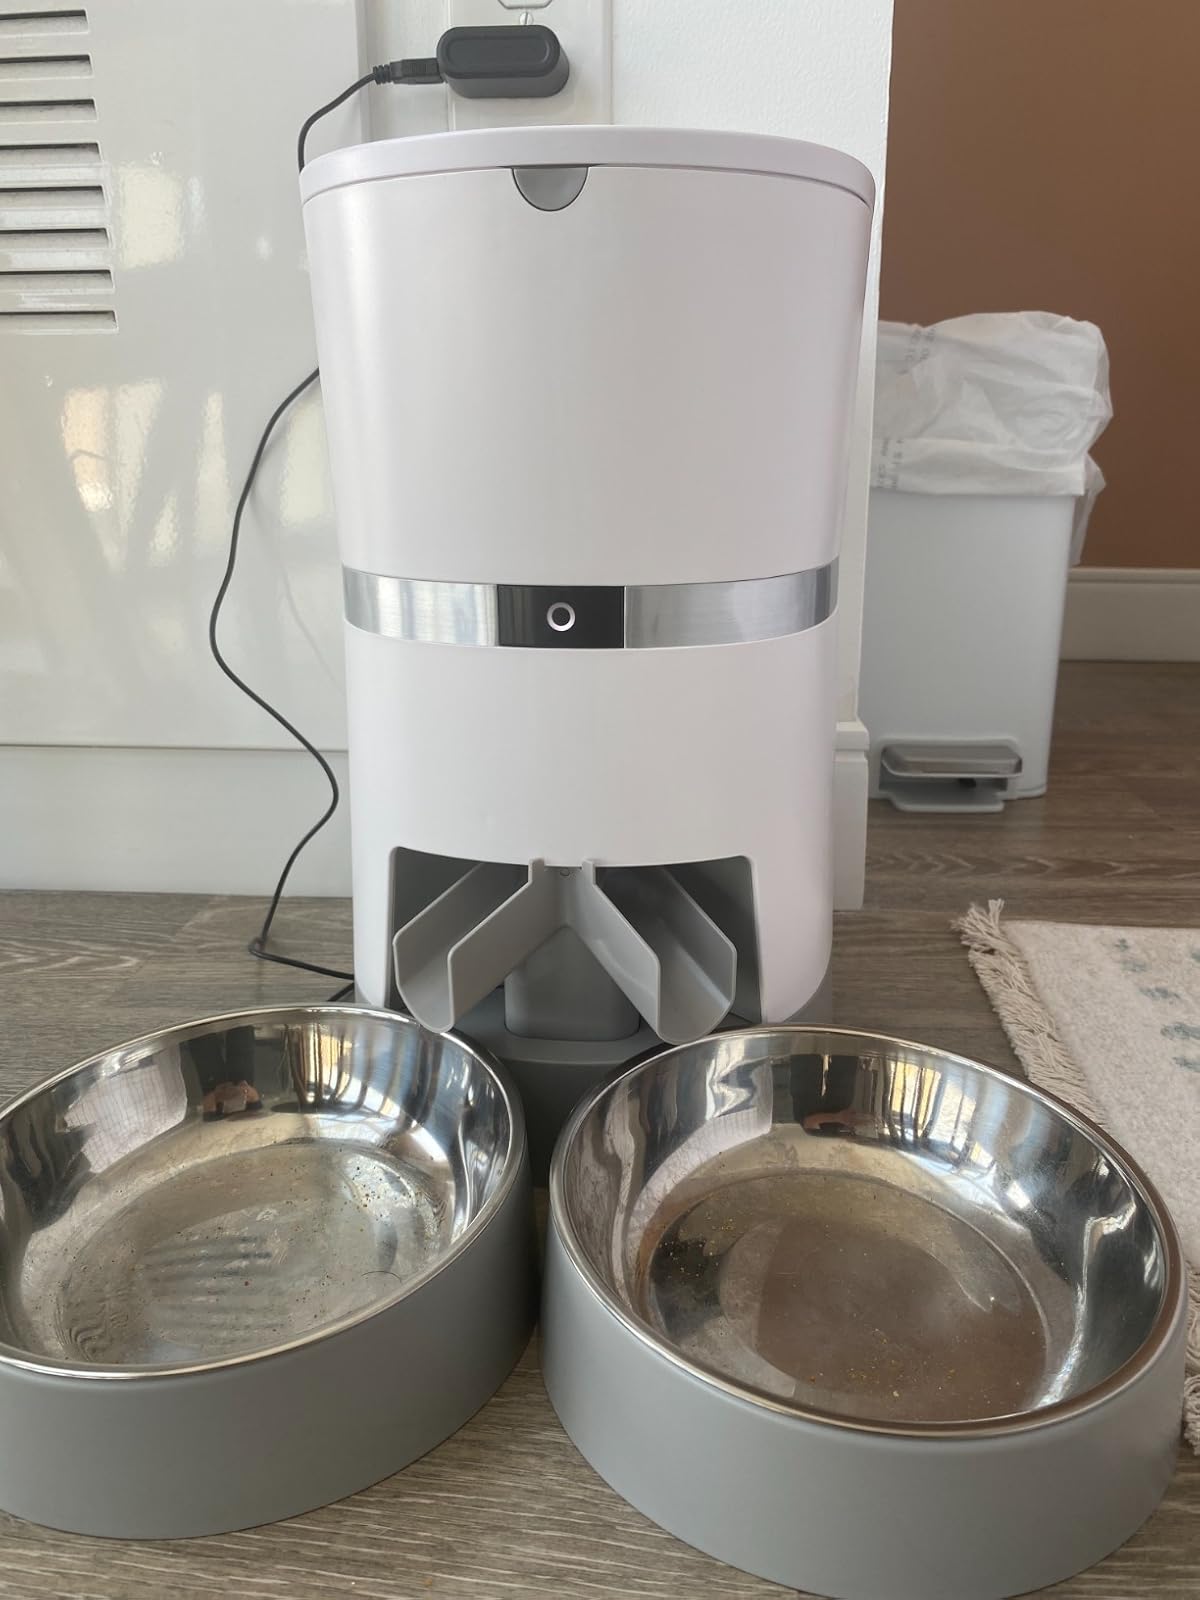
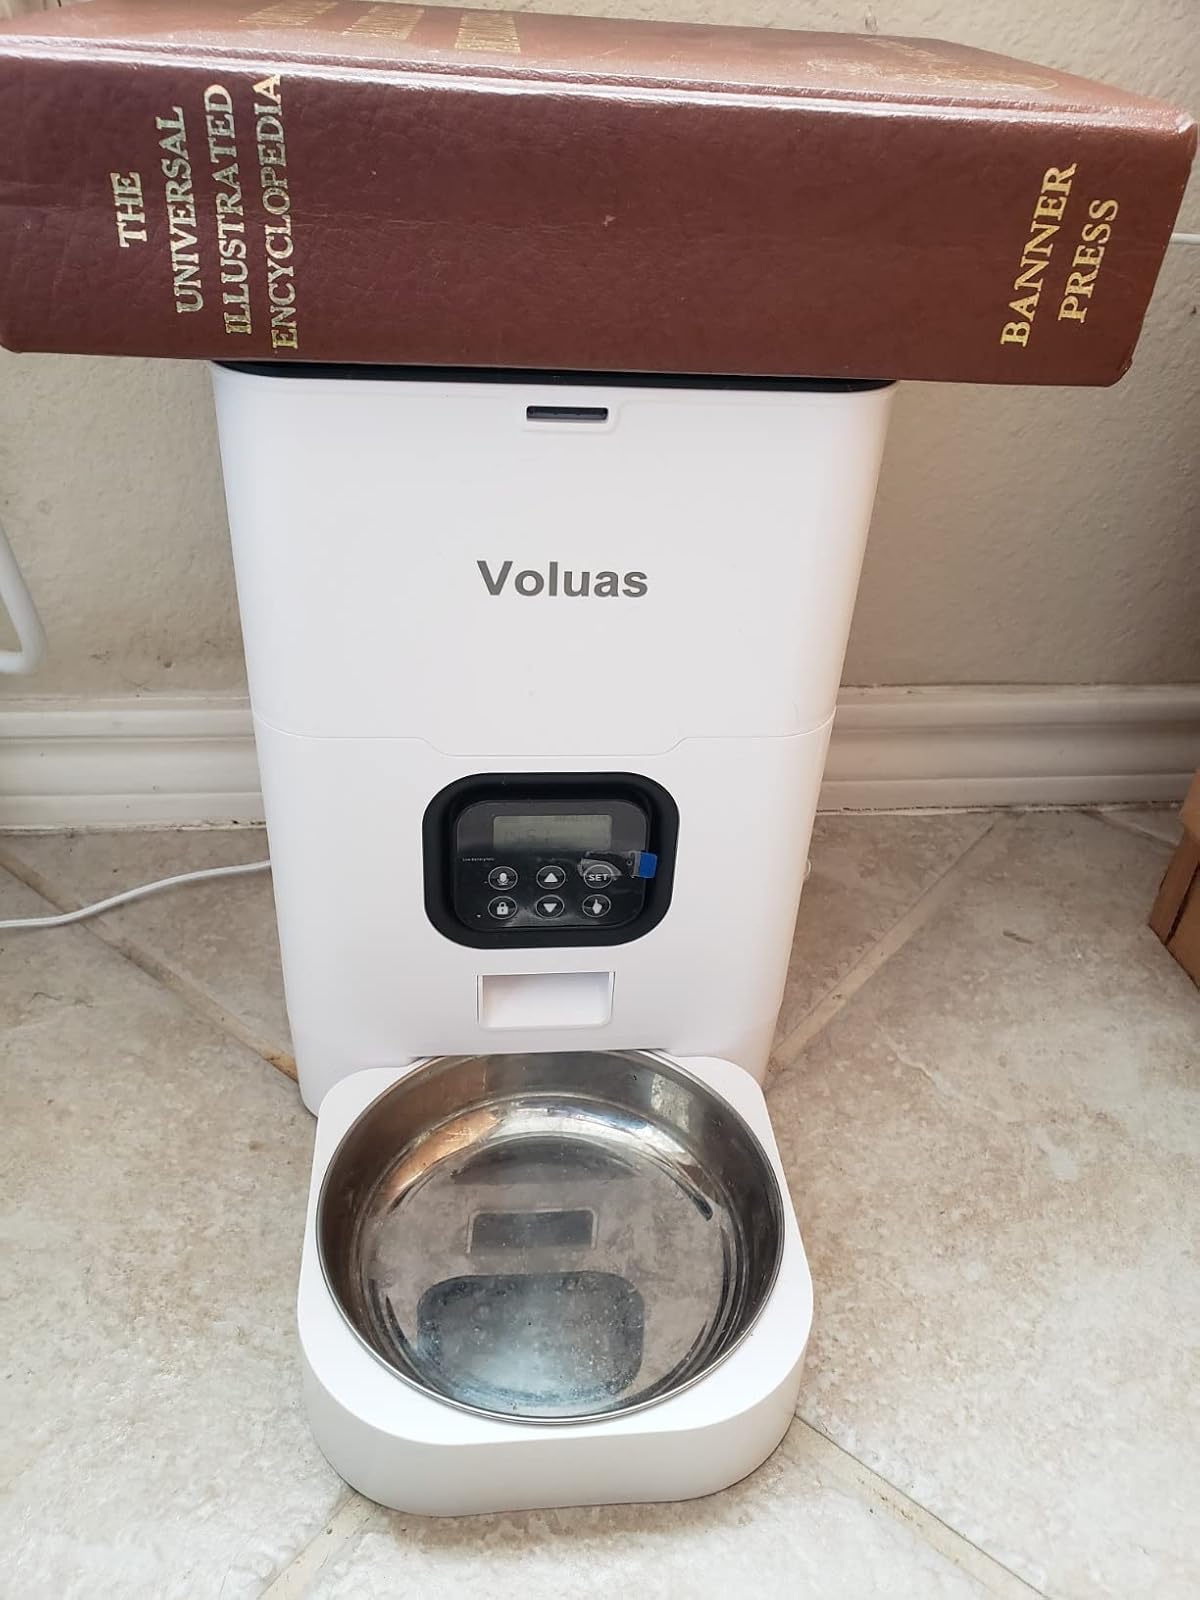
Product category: items_feeder
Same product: no